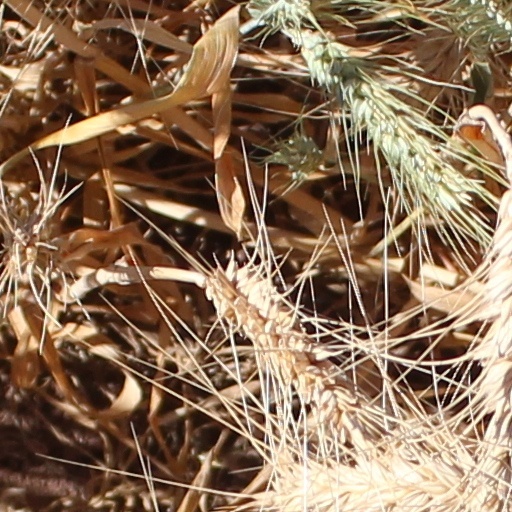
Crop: wheat